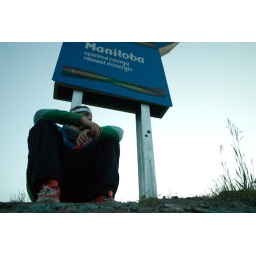
My brother sitting near the Manitoban street sign.